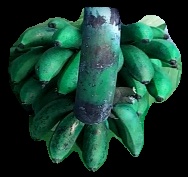
Variety: rasbale
Grade: grade3